Cinema of Argentina

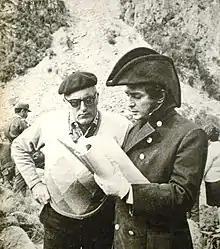
Period-piece master Leopoldo Torre Nilsson (left) with Alfredo Alcón during the filming of "El Santo de la Espada" (1970).

Several Argentine artists continued to experiment with the new invention, making news shorts and documentaries. Eugenio A. Cardini filmed "Escenas Callejeras" (1901) and Mario Gallo made the first Argentine film with a point-of-view: "El fusilamiento de Dorrego" ("Dorrego's Execution," 1908). Other directors such as Ernesto Gunche directed early documentaries.